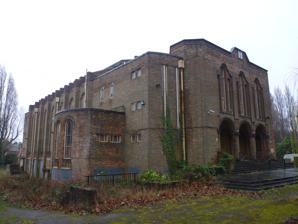
Building: Greenbank Drive Synagogue
Country: United Kingdom
Year built: 1937
Former Orthodox synagogue in Liverpool, England Greenbank Drive Synagogue Exterior of the former synagogue in 2019 Religion Affiliation Orthodox Judaism (former) Rite Nusach Ashkenaz Ecclesiastical or organisational status Synagogue (1936–2008) Status Closed (2008) Location Location Greenbank Drive, Sefton Park , Liverpool , England L17 1AN Country United Kingdom Location of the former synagogue in Liverpool Geographic coordinates 53°23′22″N 2°55′45″W / 53.389310083°N 2.9292138662°W / 53.389310083; -2.9292138662 Architecture Type Synagogue architecture Style Art Deco Date established 1936 (merged congregation) 1838 (Hope Place) unknown (Sefton Park) Completed 1937 Listed Building – Grade II* Official name Greenbank Drive Synagogue Type Listed building Designated 11 May 1983 Reference no. 1298791 Greenbank Drive Synagogue , officially the Liverpool New Hebrew Congregation , is a former Orthodox Jewish congregation and synagogue that was located on Greenbank Drive, in the Sefton Park area of Liverpool , England , in the United Kingdom. The congregation, formed through a merger of two congregations that date from 1838, worshiped in the Ashkenazi rite . The former synagogue building was completed in 1937 and was listed as a Grade II* building in 1983. The building has been described as the most important 20th-century synagogue in England in terms of architecture, as well as the finest surviving architectural example of a synagogue from the interwar period . History Pretext for the foundation of the synagogue can be traced back to a split within the Liverpool Hebrew Congregation in 1838. From this, the separate New Hebrew Congregation established its own synagogue, first on Hanover Street, then on Pilgrim Street, before finally constructing a purpose-built synagogue on Hope Place in 1857. After World War I , the number of Jewish congregants living close to the synagogue began to decline as they moved outwards to live in Liverpool's wealthier suburbs. One such area was around Sefton Park , where Hebrew schools and a substantial Jewish congregation started to take shape. By 1928, the Hope Place Congregation made plans to relocate and build a larger synagogue to accommodate the growing community in Sefton Park. On 15 August 1937, the new synagogue, which had been built in the Art Deco style, was consecrated and opened to the public by Professor Henry Cohen, 1st Baron Cohen of Birkenhead , a member of the congregation. In May 1959, a fire was started by a burglar which destroyed the Torah ark and its scrolls and damaged part of the roof's structure. At a cost of £50,000, the building was repaired and later re-consecrated in 1961. Another fire broke out in 1965, this time on the first two floors, but the damage was confined to the area. On 5 January 2008, the building ceased activity and was closed. Around the same time, Historic England upgraded the building's listed status from Grade II (awarded in 1983) to the higher Grade II* . It was subsequently placed on Historic England's "Heritage at Risk" register. In 2017, approval was given for the former synagogue to be renovated into a series of apartments. See also Liverpool portal Judaism portal History of the Jews in England List of former synagogues in the United Kingdom References